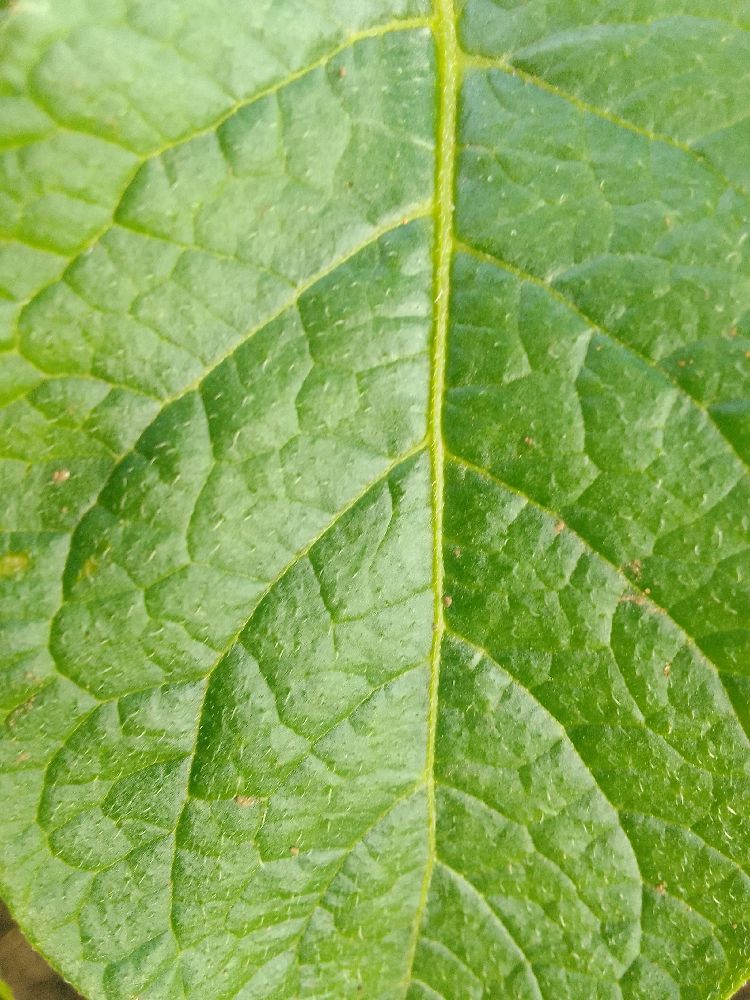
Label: Healthy